St. Petersburg, Florida

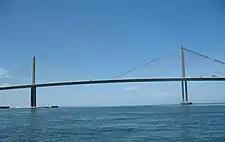
The Sunshine Skyway Bridge viewed from the Tampa Bay

The Tampa Bay Rowdies of the United Soccer League began play in Tampa in 2010 and moved to Al Lang Stadium in 2011. The long-time baseball venue is named after Al Lang, a former mayor of St. Petersburg who was instrumental in bringing spring training to the city in 1914. The Rowdies initially shared Al Lang Stadium with various amateur baseball events, but eventually took over operation of the facility and has converted it into a soccer-only facility The Rowdies' ownership has expressed interest in moving up to join Major League Soccer (MLS) and a 2016 referendum gave the club permission to build a larger privately funded stadium at the site of Al Lang Stadium if the move takes place.